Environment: real
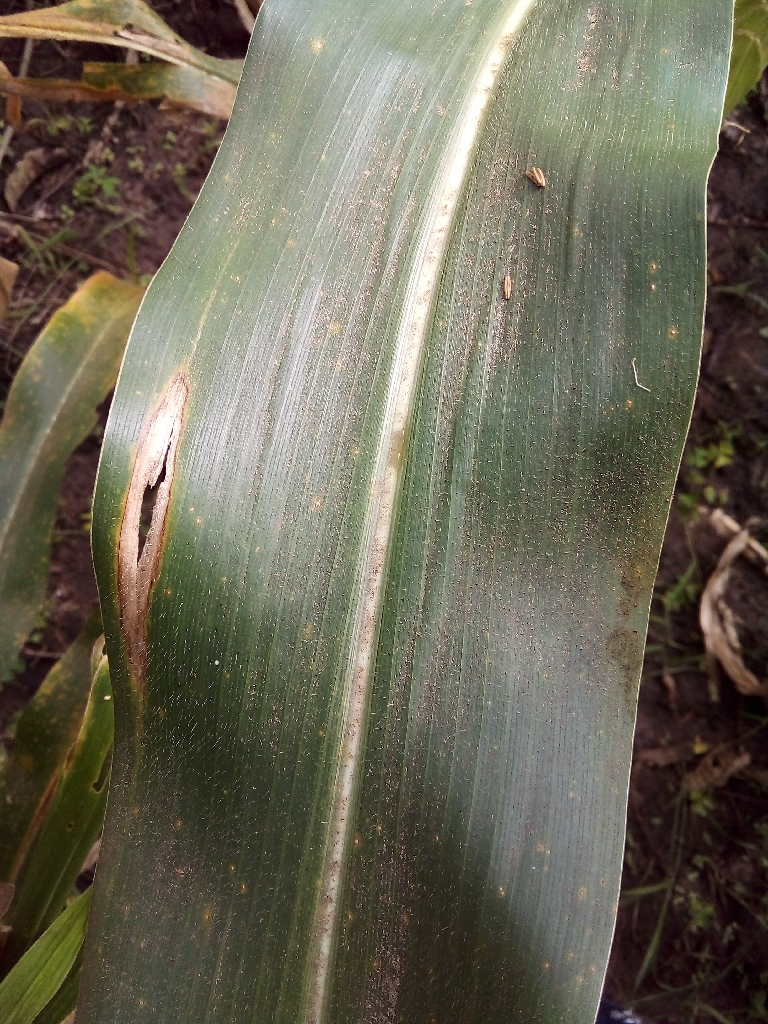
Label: northern_corn_leaf_blight